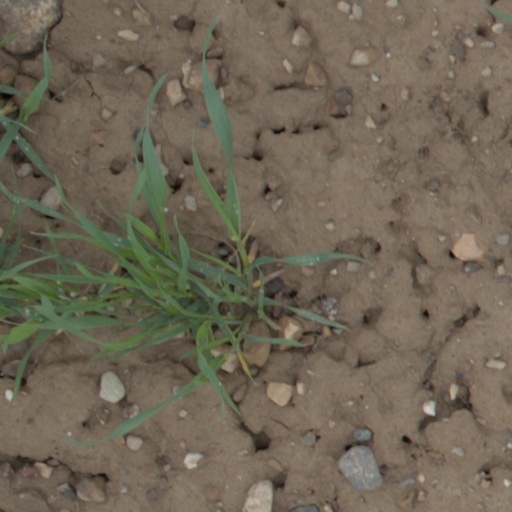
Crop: wheat